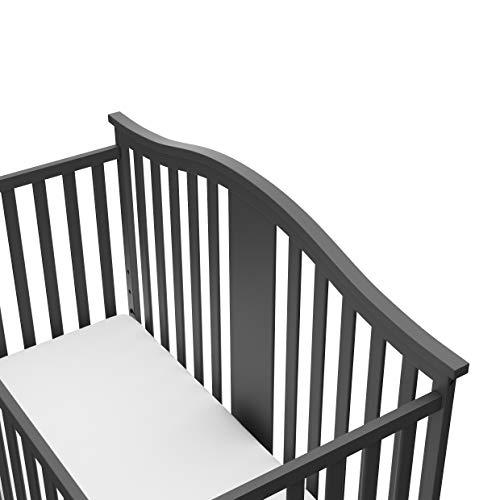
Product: Graco Solano 4-in-1 Convertible Crib, Gray, Easily Converts to Toddler Bed Day Bed or Full Bed, Three Position Adjustable Height Mattress, Assembly Required (Mattress Not Included)
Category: Home & Kitchen | Furniture | Kids' Furniture
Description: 4-In-1 crib: easily converts from crib toddler bed, daybed, and full-size bed with headboard and footboard optional Graco Toddler guardrail, Graco full-size conversion kit, and mattress sold separately.
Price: $159.99